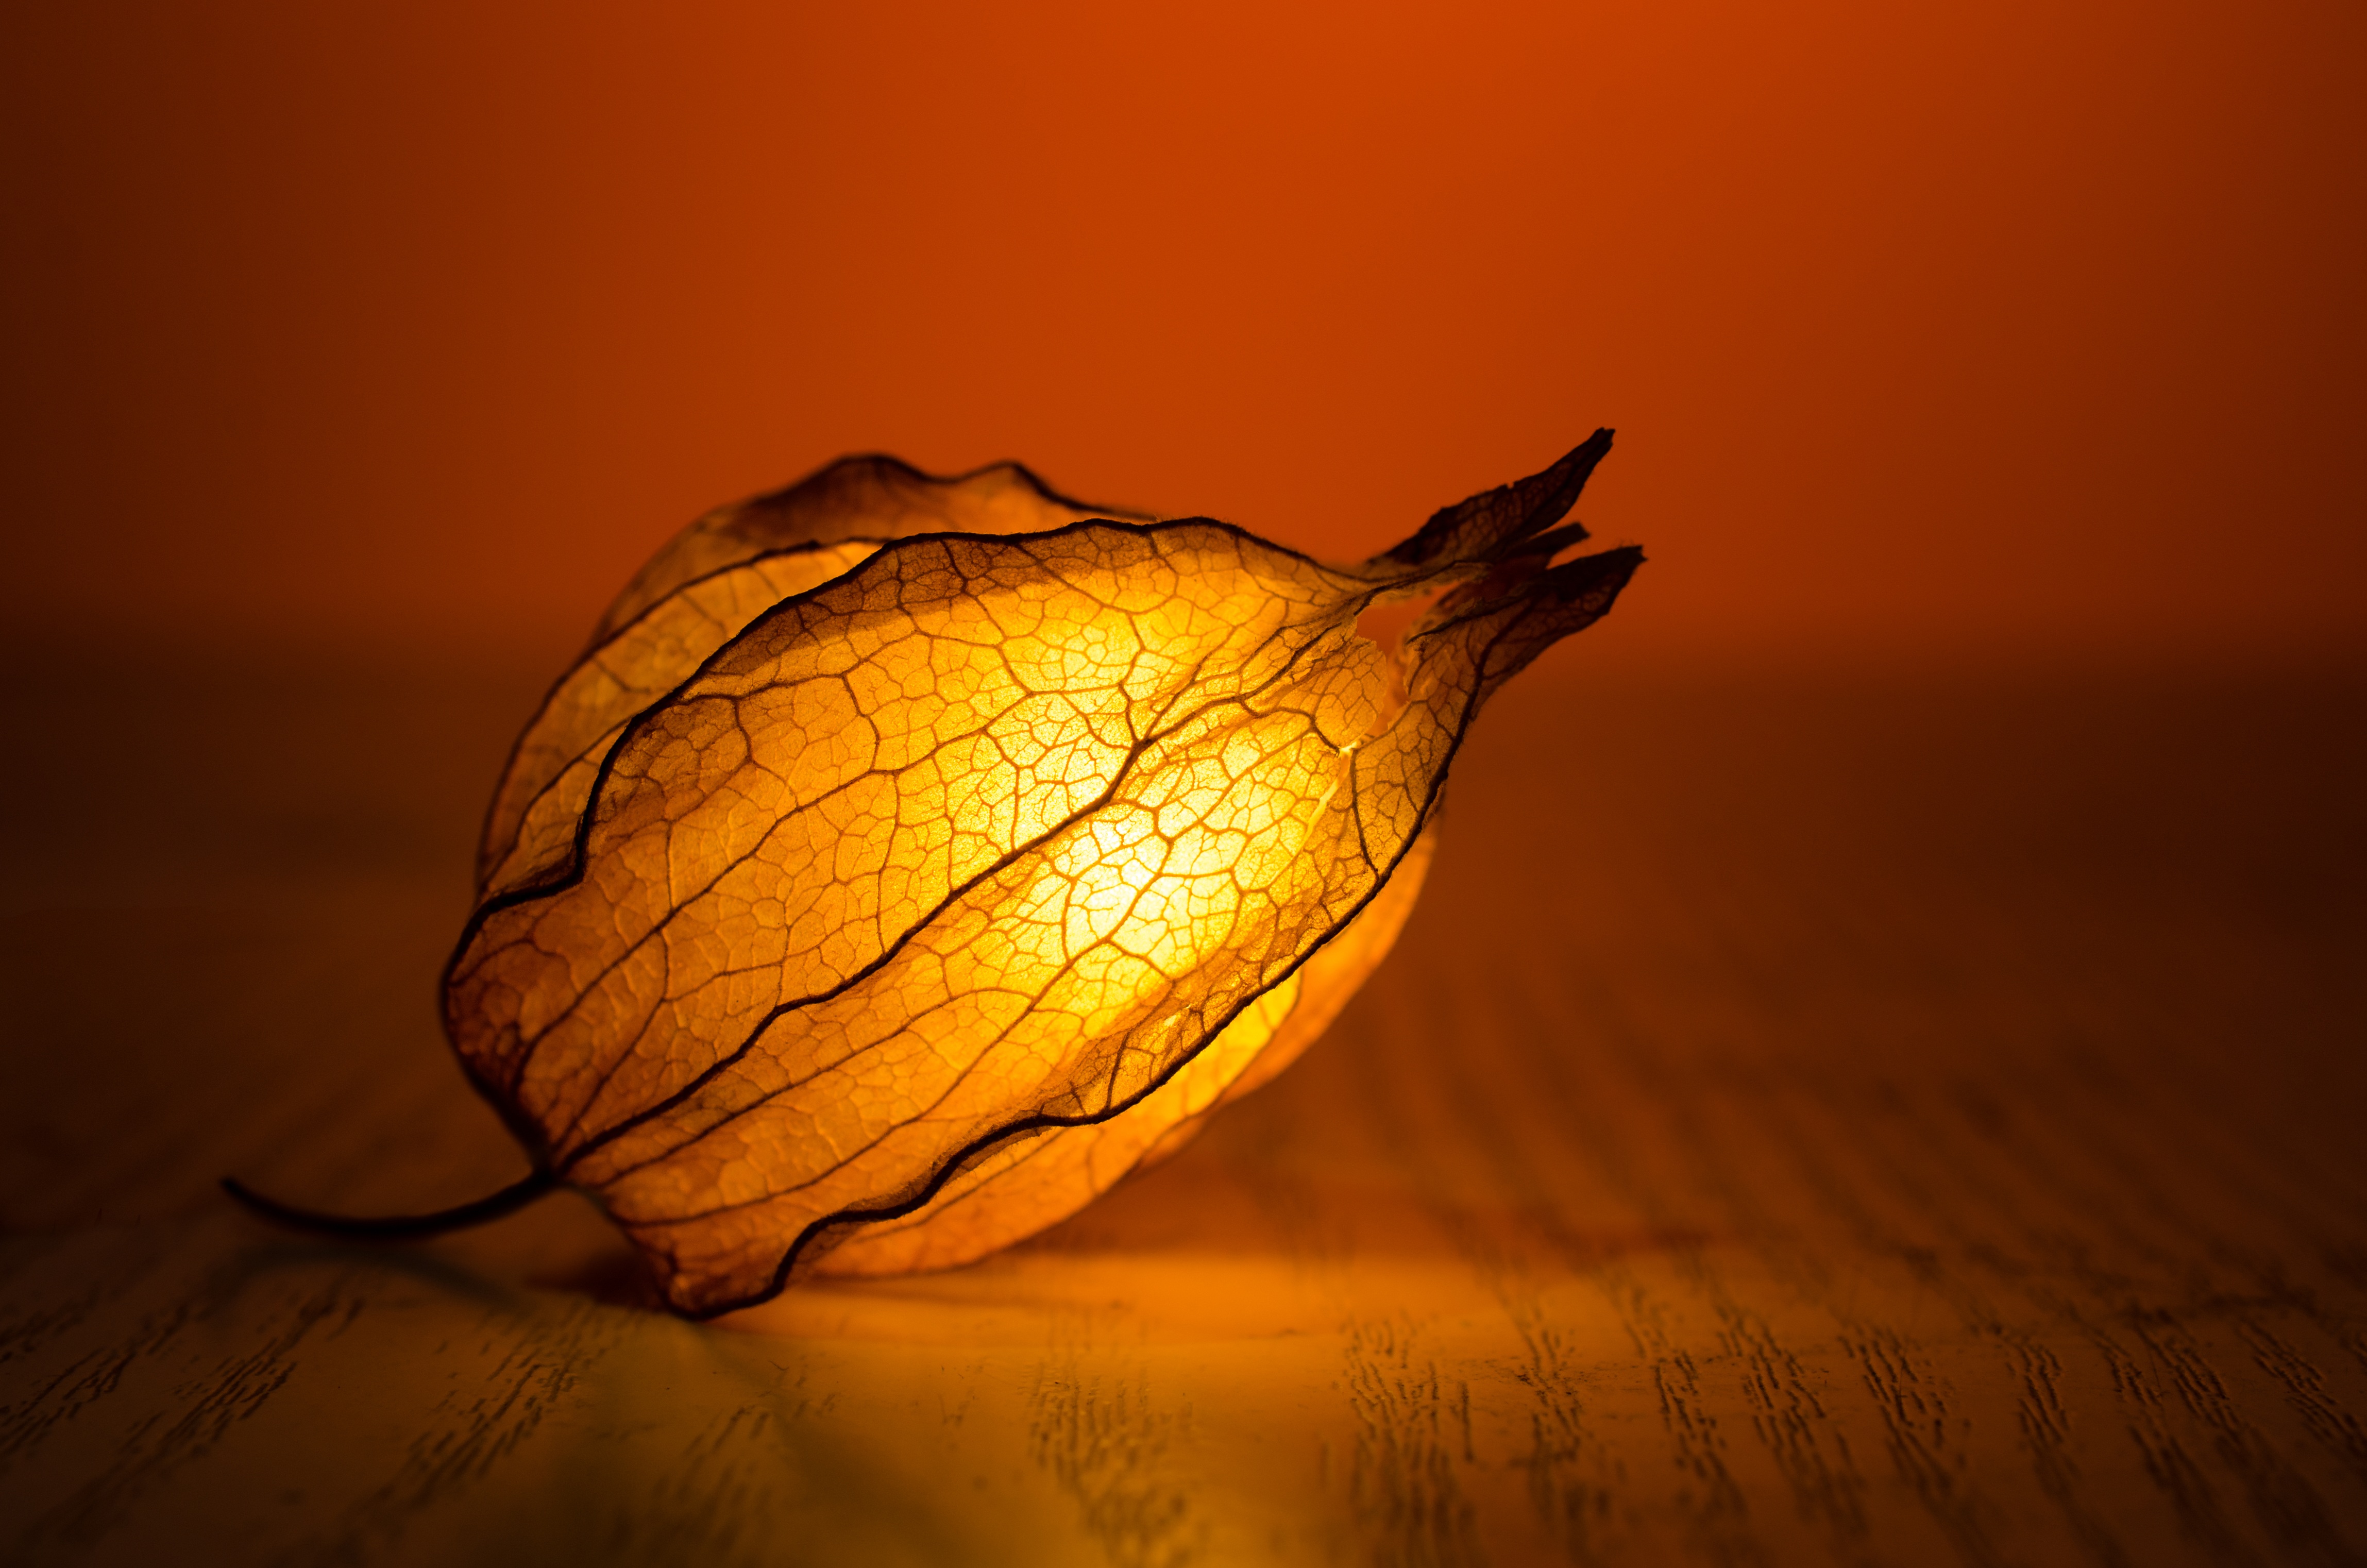
tree, nature, branch, light, blur, abstract, plant, sun, sunset, sunlight, morning, texture, leaf, fall, flower, dawn, food, reflection, produce, color, autumn, shadow, darkness, yellow, lighting, still life, close up, art, gold, backlit, macro photography